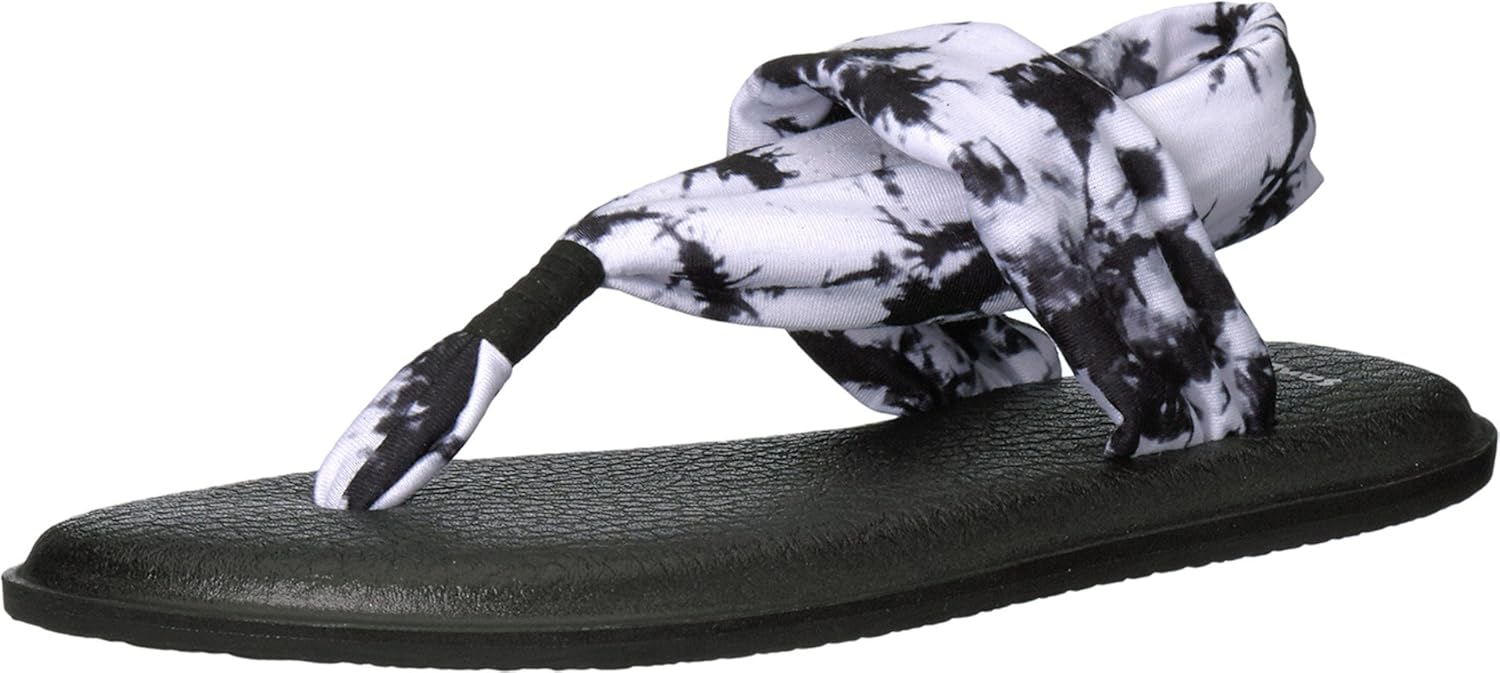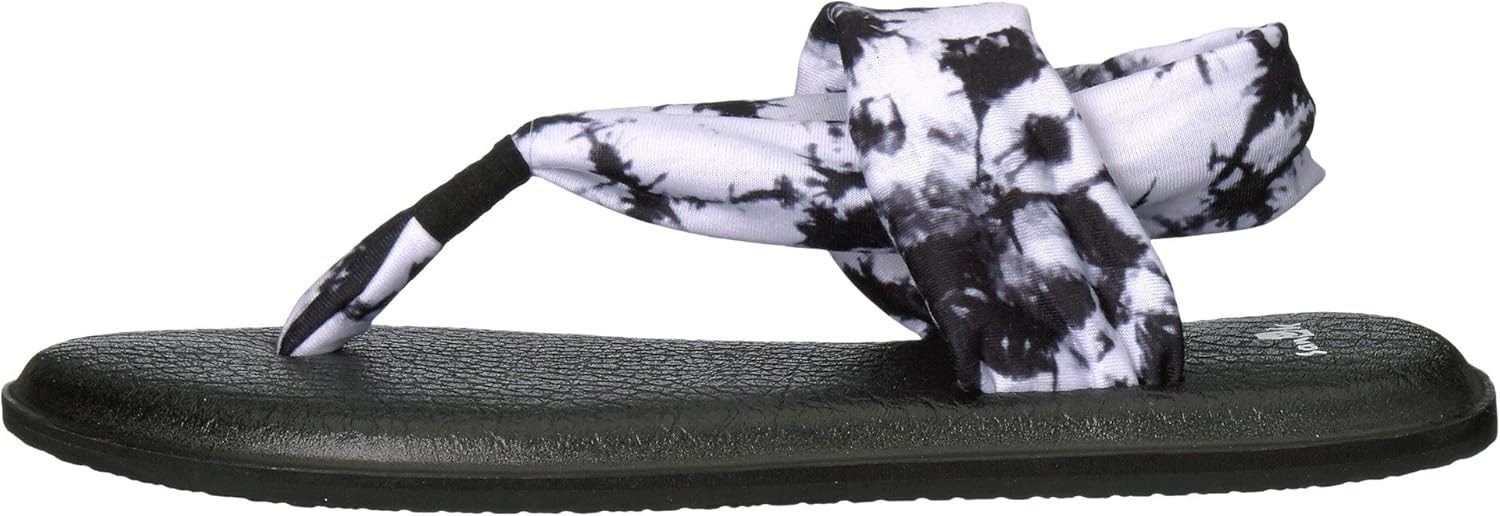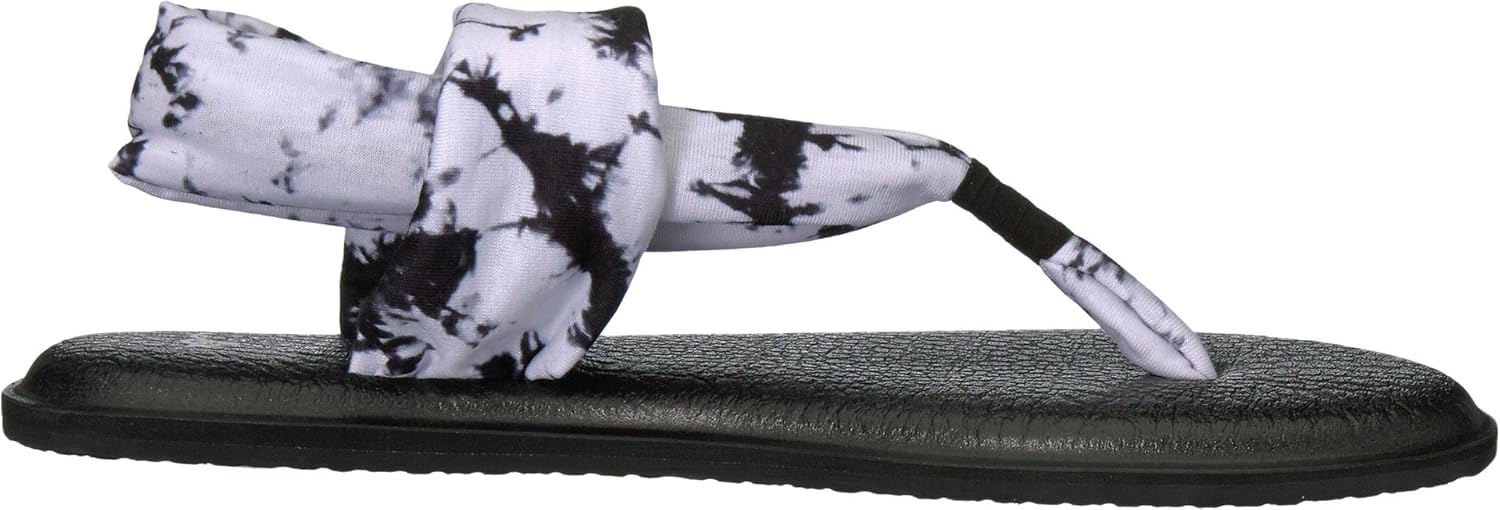
Sanuk Women's Yoga Sling 2 Print Vintage Sandal, Black Tye Dye, 6 M US
Category: Computers
Slip on the squishiest, most comfortable sandals ever. With cushiony-soft yoga mat footbeds and cozy cloth straps, the Yoga Sling will chakra ya feet into total relaxation.
Features: Thong flip-flop featuring stretch fabric straps with wrapped toe post | Padded yoga-mat footbed | Happy U rubber sponge outsole | Machine wash cold with color-safe detergent, no dryer